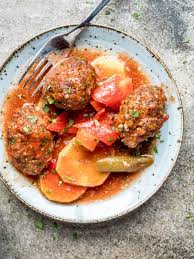
Yemek: izmir_kofte